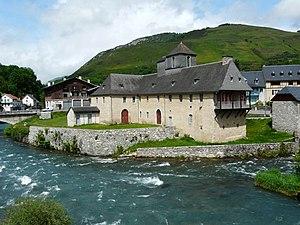
Le château des Nestes au confluent de la Neste du Louron et de la Neste d'Aure, Arreau, Hautes-Pyrénées, France.
Cet article présente les châteaux, maisons fortes, mottes castrales, situés dans le département français des Hautes-Pyrénées..
La Neste est une rivière du Sud-Ouest de la France qui prend naissance dans le parc national des Pyrénées. C'est un affluent de la Garonne en rive gauche.
Arreau est une commune française située dans le département des Hautes-Pyrénées, en région Occitanie.
Cet article recense les monuments historiques des Hautes-Pyrénées, en France.